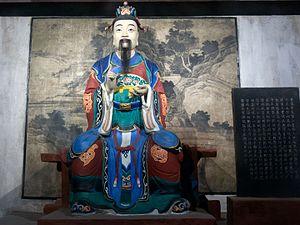
Bi Yi était un haut ministre chinois et président du Secrétariat impérial du royaume de Shu lors de l'époque des Trois Royaumes en Chine antique.